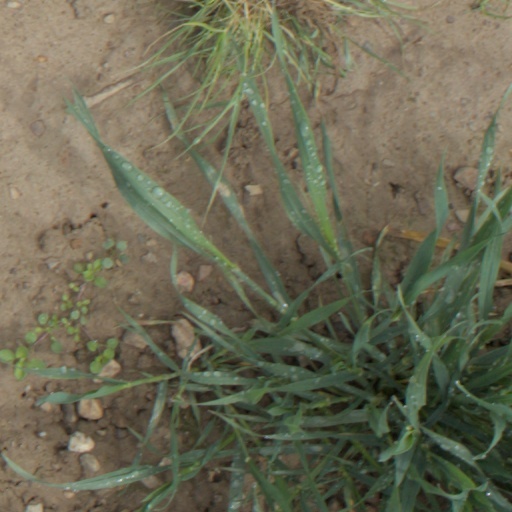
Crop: wheat